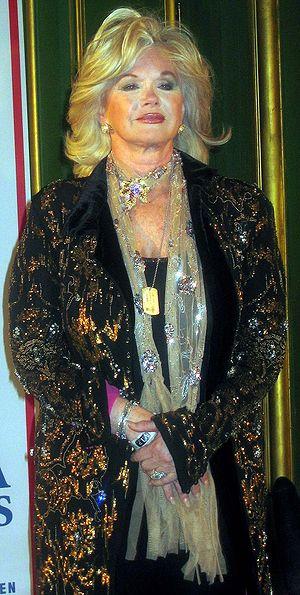
Connie Stevens est une actrice et chanteuse américaine.